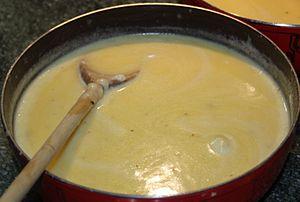
Caquelon de miromando vivarois
La miromando est un fromage fort, originaire de l'Ardèche, élaboré dans les montagnes du Vivarais.